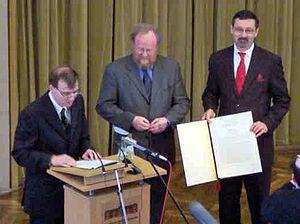
L'histoire de la social-démocratie allemande débute peu avant 1850 avec la fondation d'organisations socialistes utopiques à l'étranger. La révolution de mars 1848 marque un point de départ, avec la création d'une première organisation nationale : la Fraternité générale des travailleurs allemands. Elle aide au développement des syndicats et des partis socialistes au sein de l'ensemble de la confédération germanique. Par la suite, le 23 mai 1863, est fondée l'Association générale des travailleurs allemands de Ferdinand Lassalle. En parallèle, apparaît un mouvement concurrent mené par August Bebel et Wilhelm Liebknecht. Ensemble ils fondent successivement le Parti populaire saxon en 1866, puis le Parti ouvrier social-démocrate en 1869. Les deux tendances s'opposent entre autres sur les questions des syndicats et de la forme que doit prendre l'unité allemande. Elles fusionnent finalement en 1875, quatre ans après la formation de l'Empire allemand, et forment le Parti socialiste ouvrier d'Allemagne.